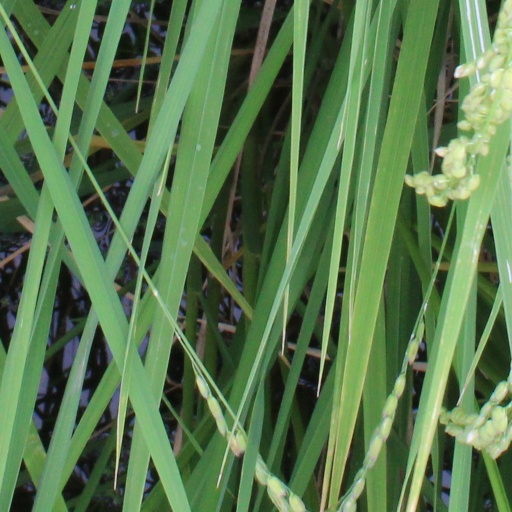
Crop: rice